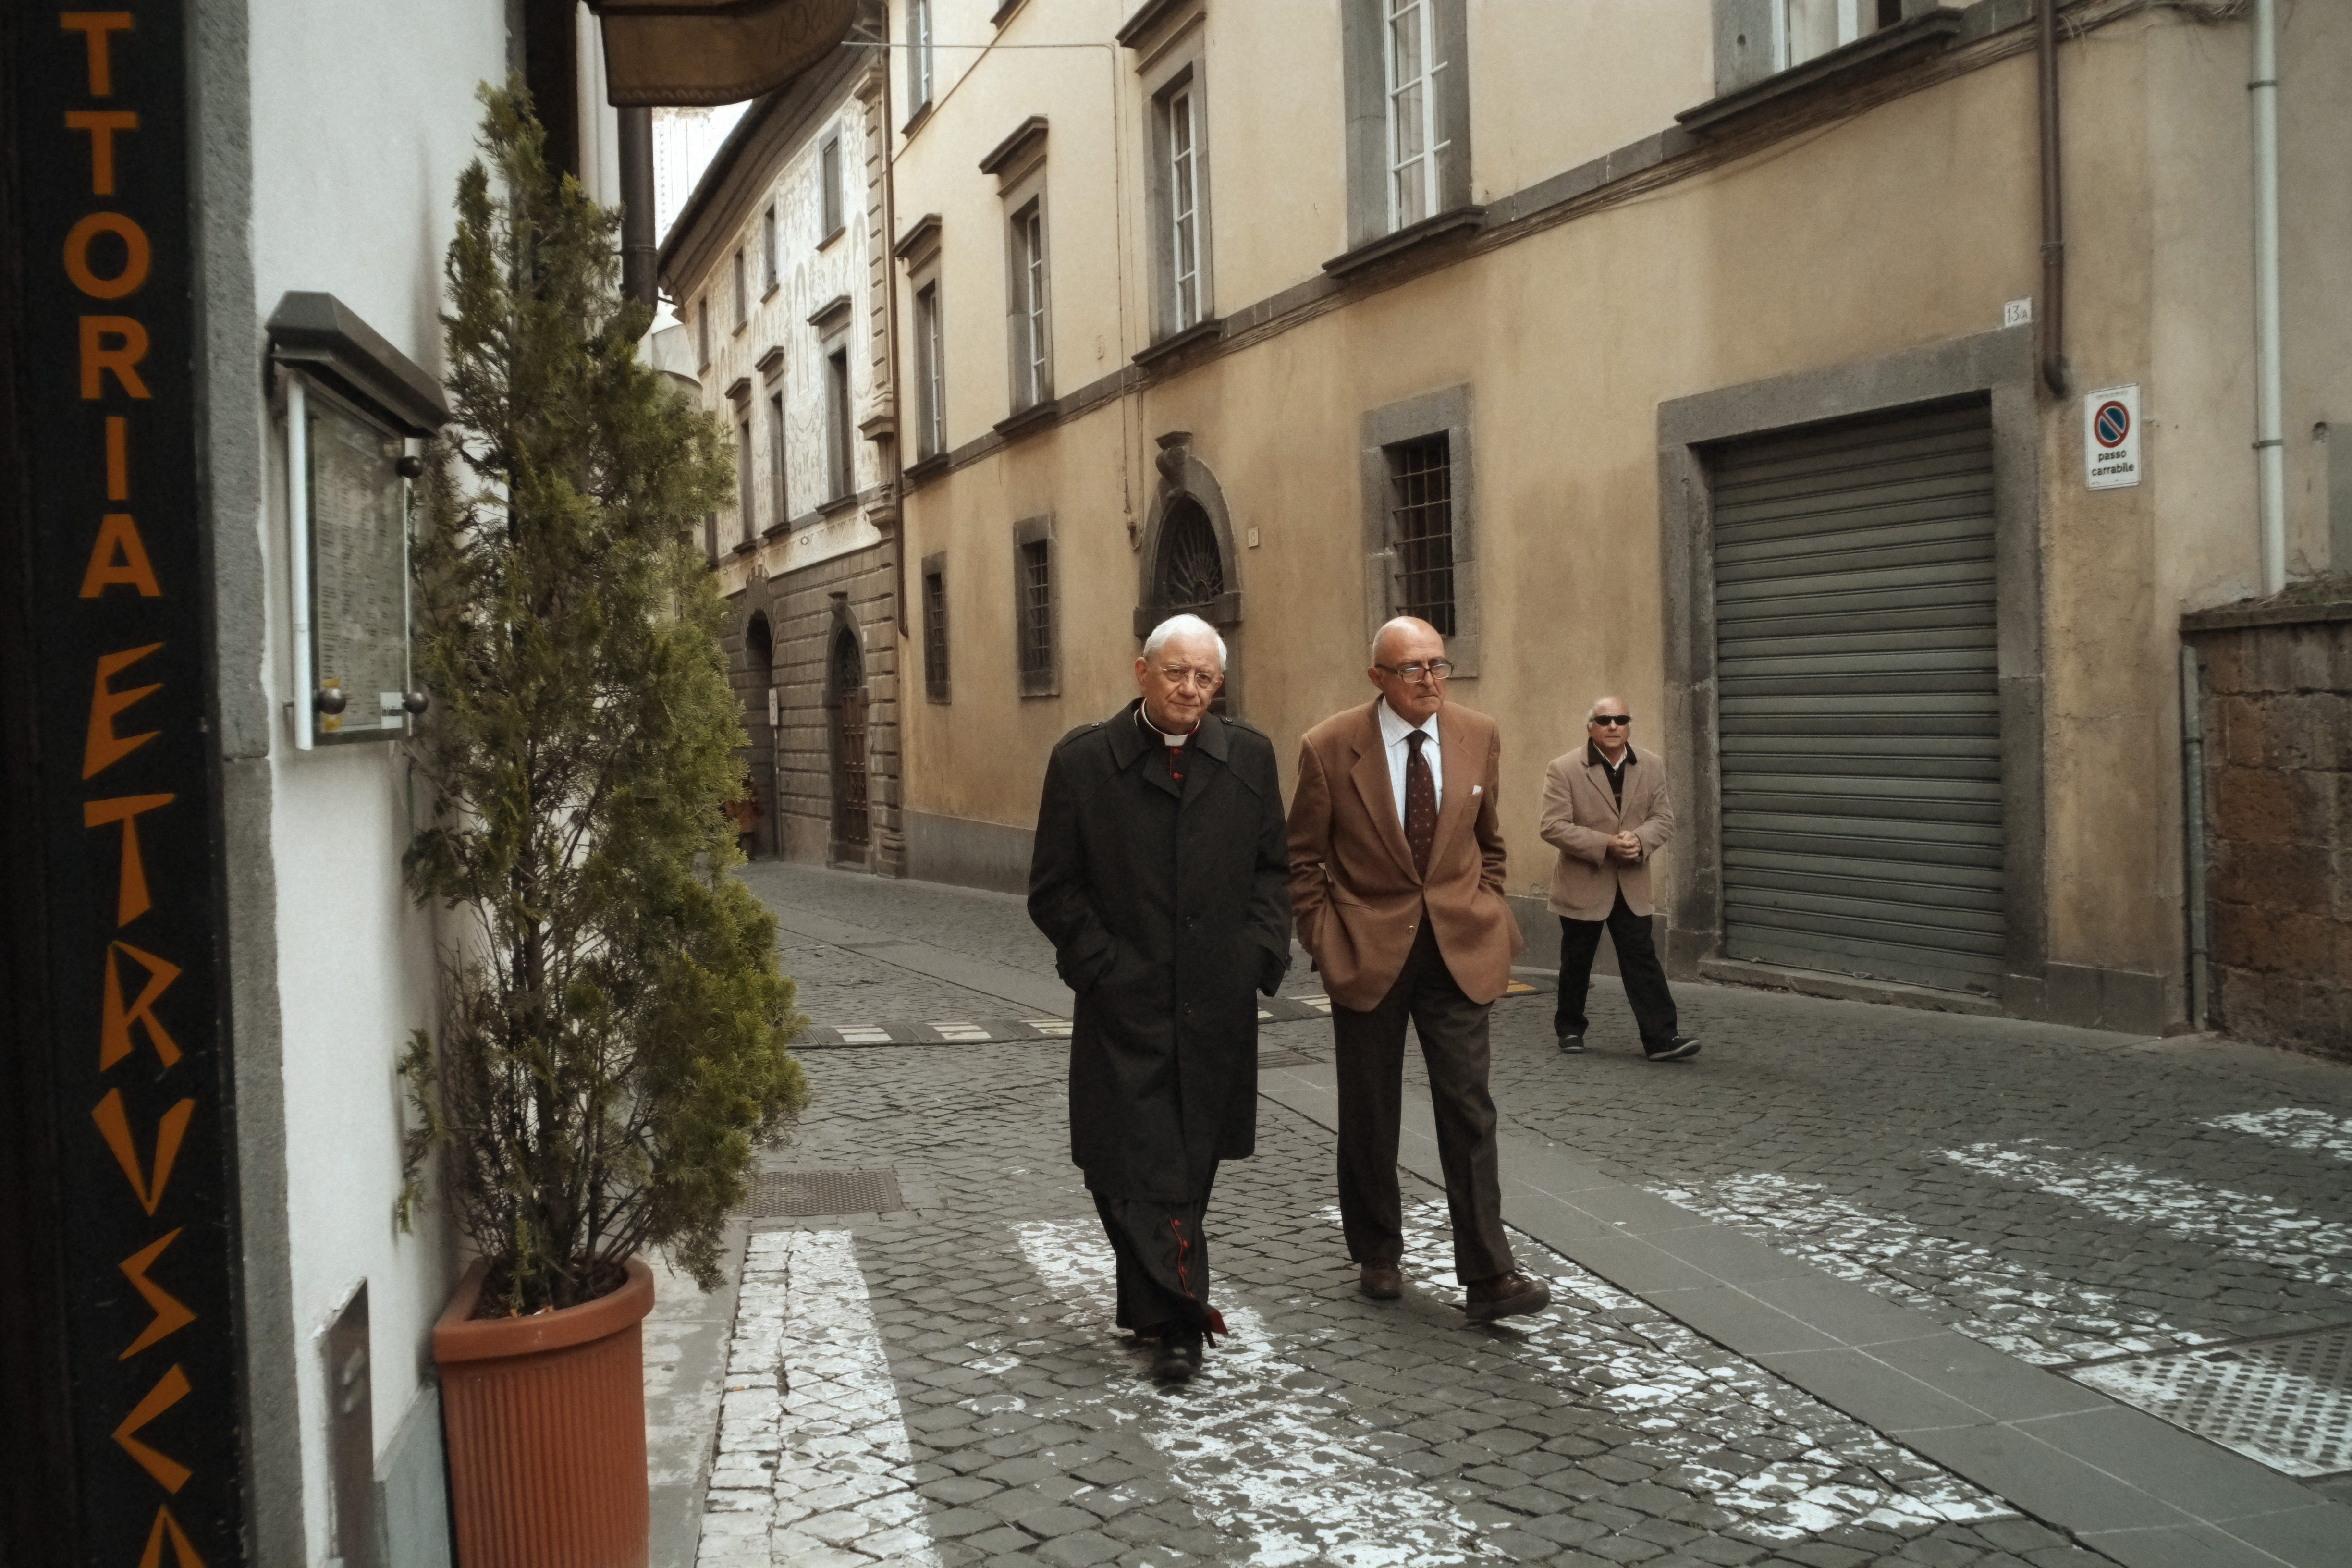
pedestrian, road, street, alley, italy, infrastructure, fuji, fujix, fujixe1, e1, orvieto